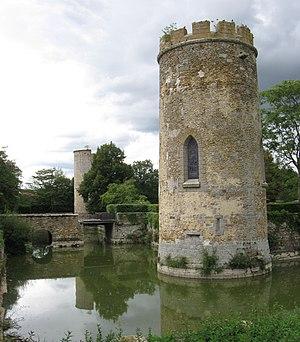
Douves de l'ancien château de Châtillon-la-Borde. (Seine-et-Marne, région Île-de-France).
Châtillon-la-Borde est une commune française située dans le département de Seine-et-Marne en région Île-de-France.